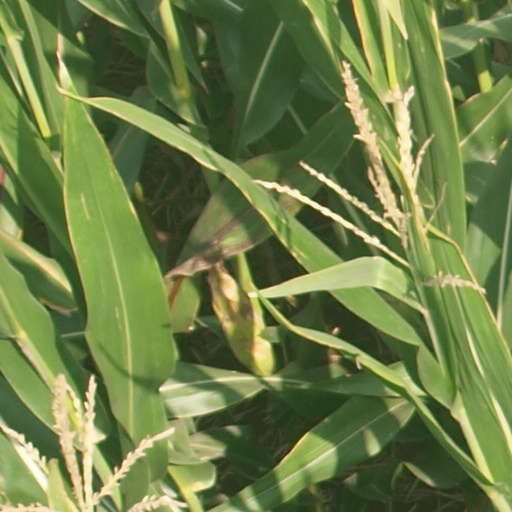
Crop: maize; corn